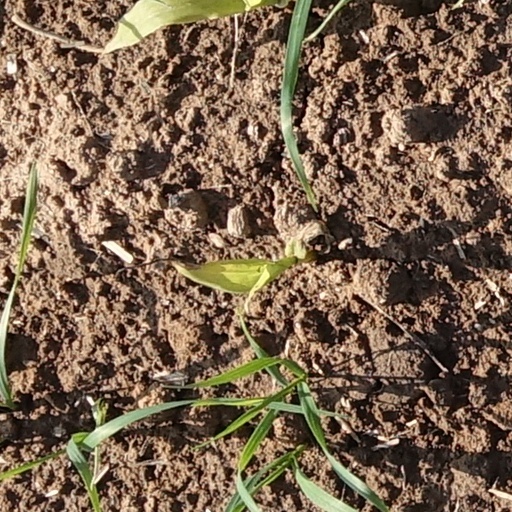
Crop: wheat